University of Messina

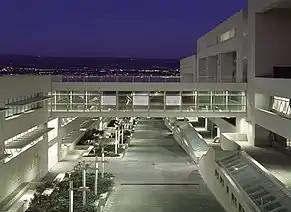

The Central Administration Buildings and the Faculties of Economics, Political Science, Law and Education are located in the centre of Messina in the historical site of the University or "Polo Centrale".